Lyceum Theatre, London

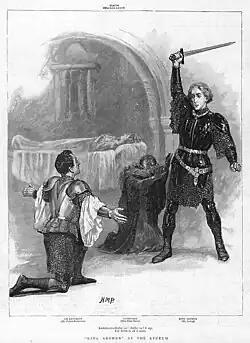
"King Arthur" at the theatre, 1895

After being bought by Thomas Barrasford in 1904, the theatre was rebuilt and richly ornamented in rococo style by Bertie Crewe, retaining only the façade and portico of the original building. The theatre presented music hall and variety, in an attempt to compete with the Palace Theatre and the new Stoll built London Coliseum, but this was not a success, and the theatre soon returned to presenting drama. From 1909–38 the Melville Brothers ran a successful series of spectacular melodramas. In 1919, additional minor alterations to the theatre were made by Edward Jones. Between the wars, dramas played at the theatre for ten months each year, followed by Christmas pantomimes, including "Queen of Hearts" in 1938. The Lyceum was the last London theatre to continue the early practice of concluding pantomimes with a harlequinade, a free standing entertainment of slapstick clowning, juggling and tumbling. The tradition ended with the closure of the theatre in 1939.